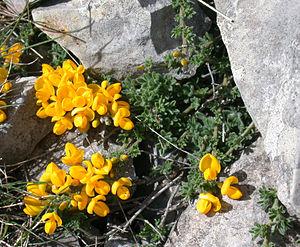
Cytisus ardoinoi, le Cytise d'Ardoino, est une espèce de sous-arbrisseau de la famille des Fabaceae.